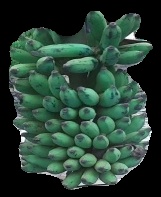
Variety: elakki-bale
Grade: grade3